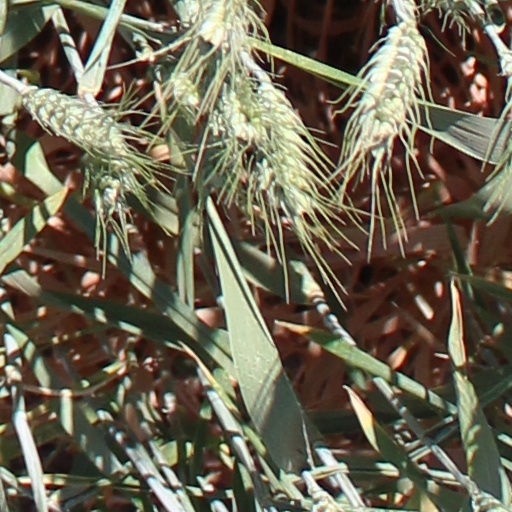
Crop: wheat